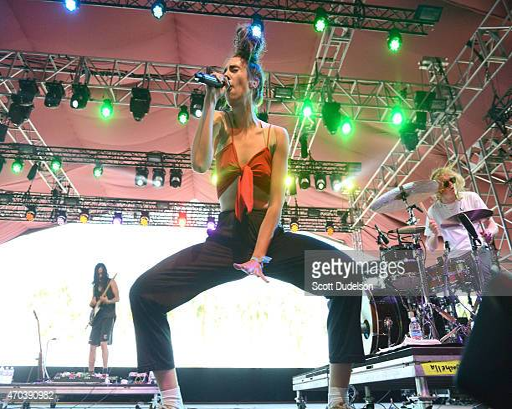
synthpop artist performs onstage during day of festival